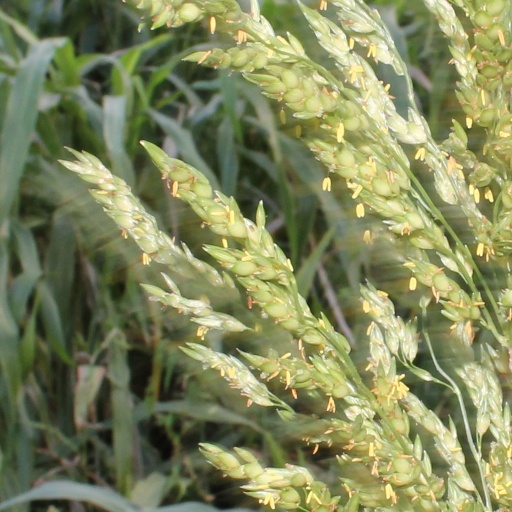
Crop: sorghum